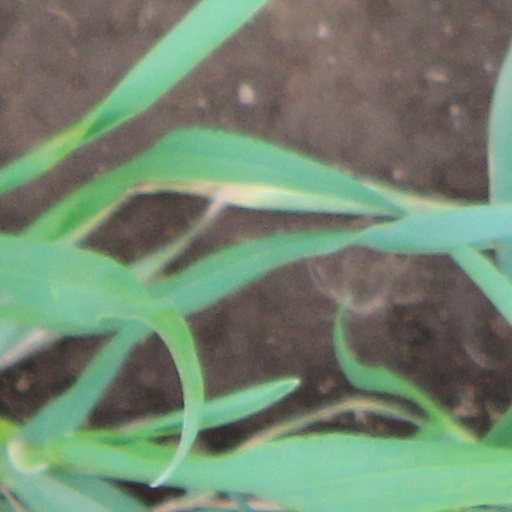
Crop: wheat